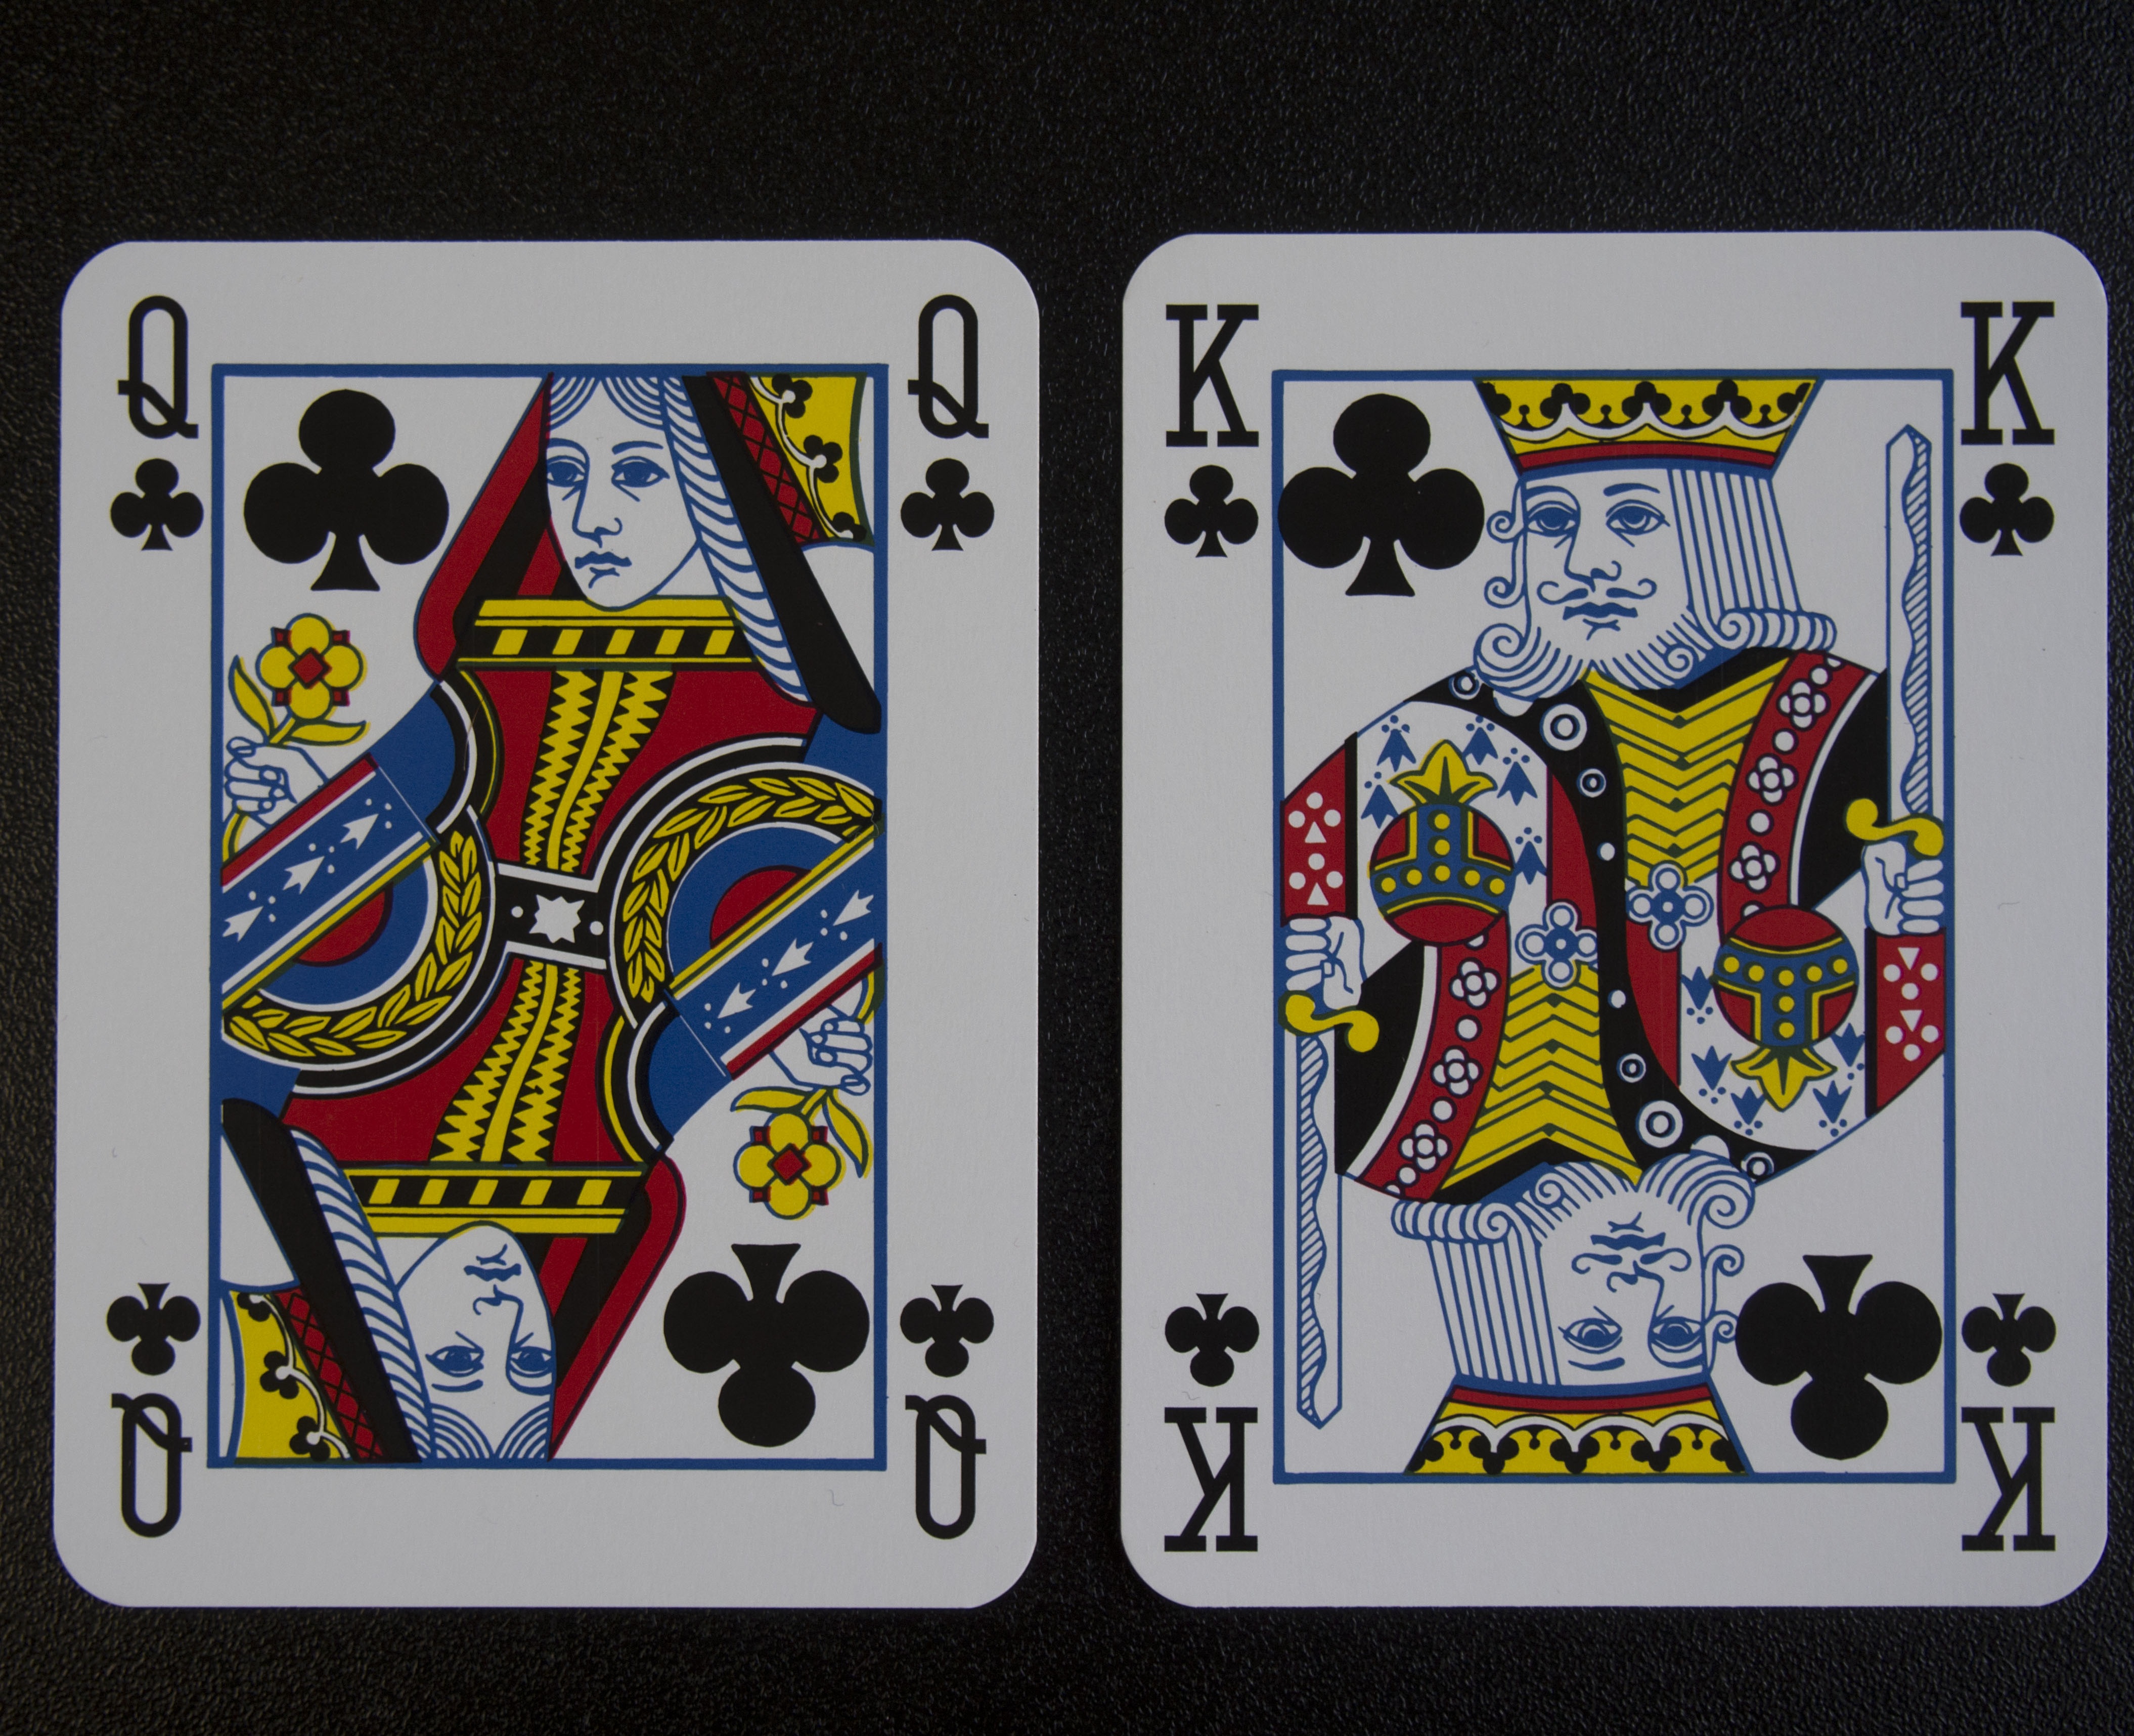
recreation, father, cross, lady, marriage, catholic, alliance, king, mother, royal, games, connection, parents, before, noble, card game, strict, extent, patriarch, blood ties, matriarch